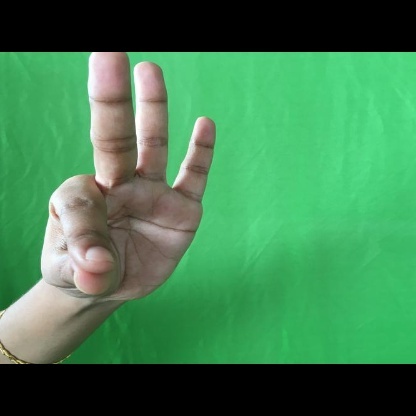
Mudra: Hamsasyam